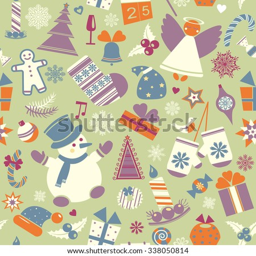
seamless cartoon christmas pattern on a green background .